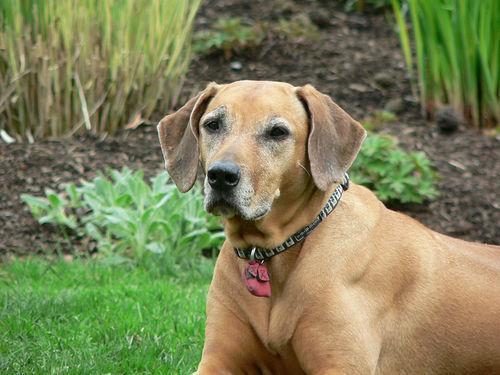
Rhodesian_ridgeback